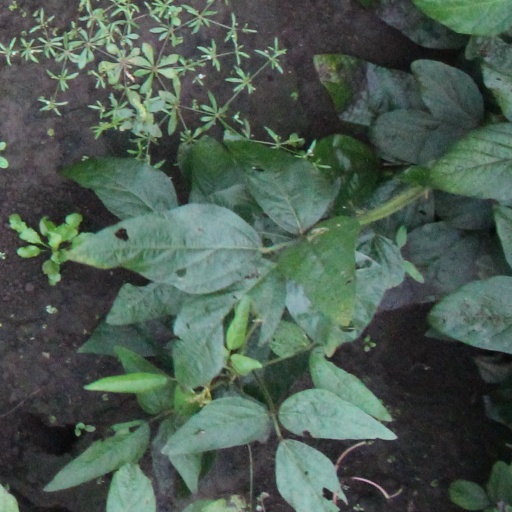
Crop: soybean